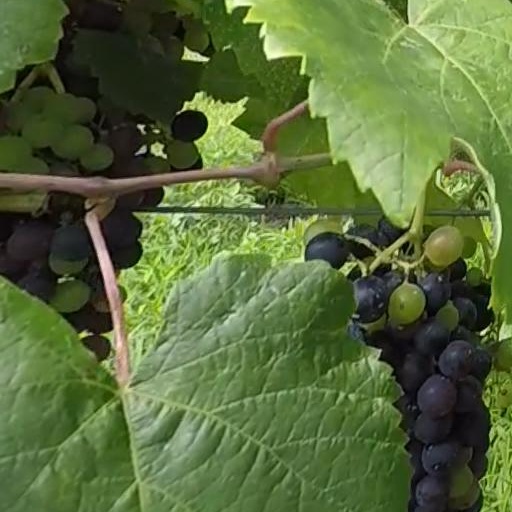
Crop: grape